Ancient Roman pottery

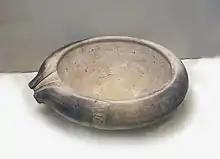
Romano-British ", with the name of the manufacturer, Sollus, stamped on the rim. The gritted interior of the bowl has been worn almost smooth with use.

Pottery was essential for cooking food in antiquity. Although metal utensils made of bronze or iron were widely available in the Roman period, simple, functional earthenware bowls, pans, casseroles and jars were an inexpensive and standard part of the equipment of every kitchen. From Britain to Egypt, from Spain to Syria, over the length and breadth of a vast Empire, local pre-Roman pottery traditions in simple cooking wares often continued without major changes for centuries. Roman cooking pots therefore have to be studied on a regional basis. As well as the ordinary bowls and pans used for cooking, ceramic utensils were made for many specialised uses, such as the small cheese-press illustrated to the left of the group photograph of Roman pottery from Britain above. The two black jars to the left behind the cheese-press in the same photograph are examples of Romano-British black-burnished ware, first made in south-west England in the late Iron Age, before the Roman conquest: this ware continued to be popular throughout the Roman period, and was made in greater quantities, and marketed more widely, under Roman influence. Other wares made in Roman Britain were Crambeck Ware, Huntcliff ware, and Nene Valley Colour Coated Ware, which was often decorated.